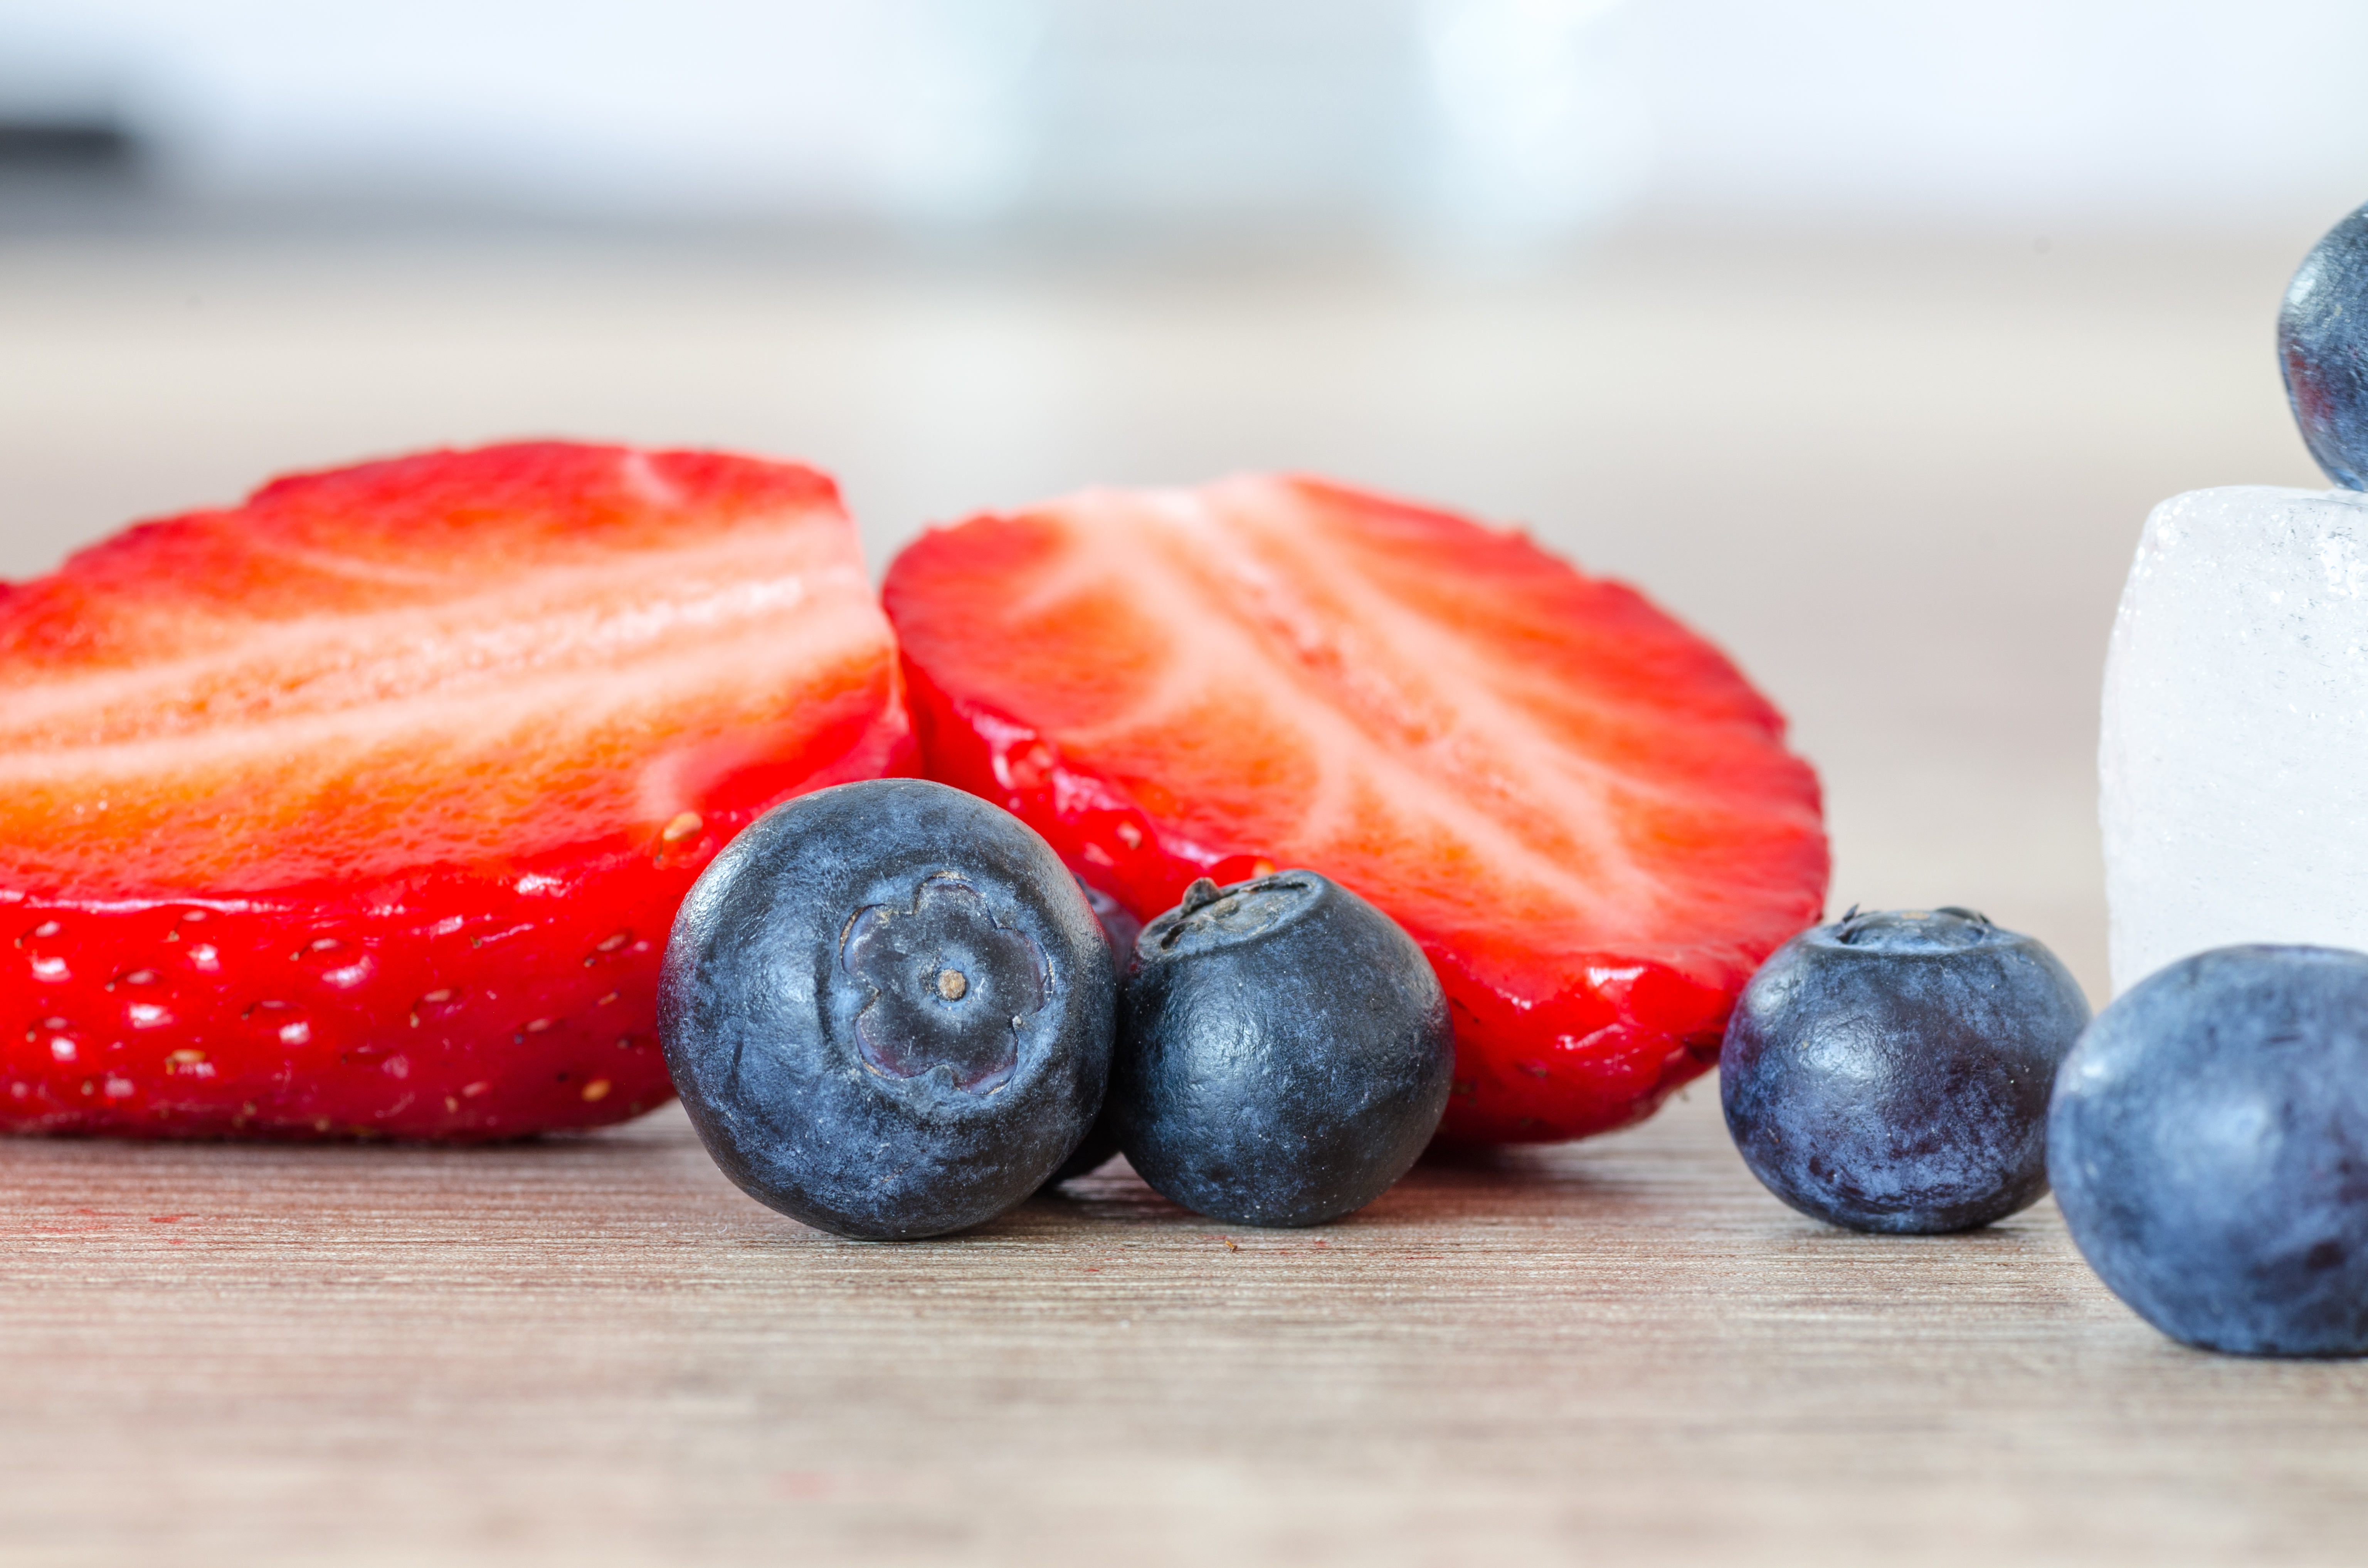
plant, fruit, berry, food, produce, flowering plant, land plant